Pacification of Skłoby

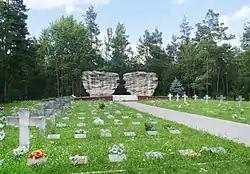
Cemetery of the victims of the Skłoby pacification

Pacification of Skłoby was a mass crime committed by German occupiers on 11 April 1940.